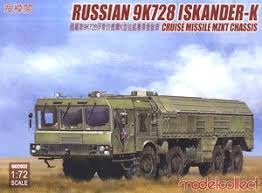
Label: Iskander